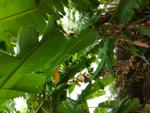
Label: xamthomonas